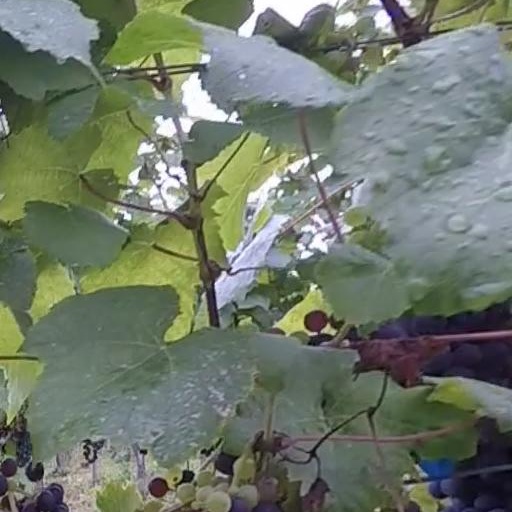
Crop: grape